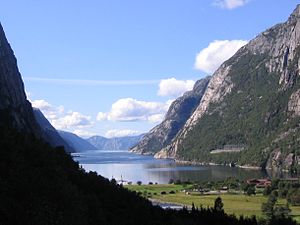
Lysebotn
Lysebotn i enden af Lysefjorden
[[Kategori:[Koordinater på Wikidata]]